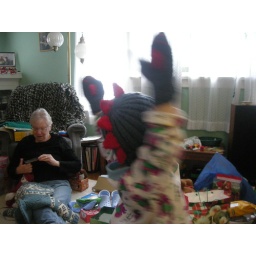
by his chicken hat and mittens